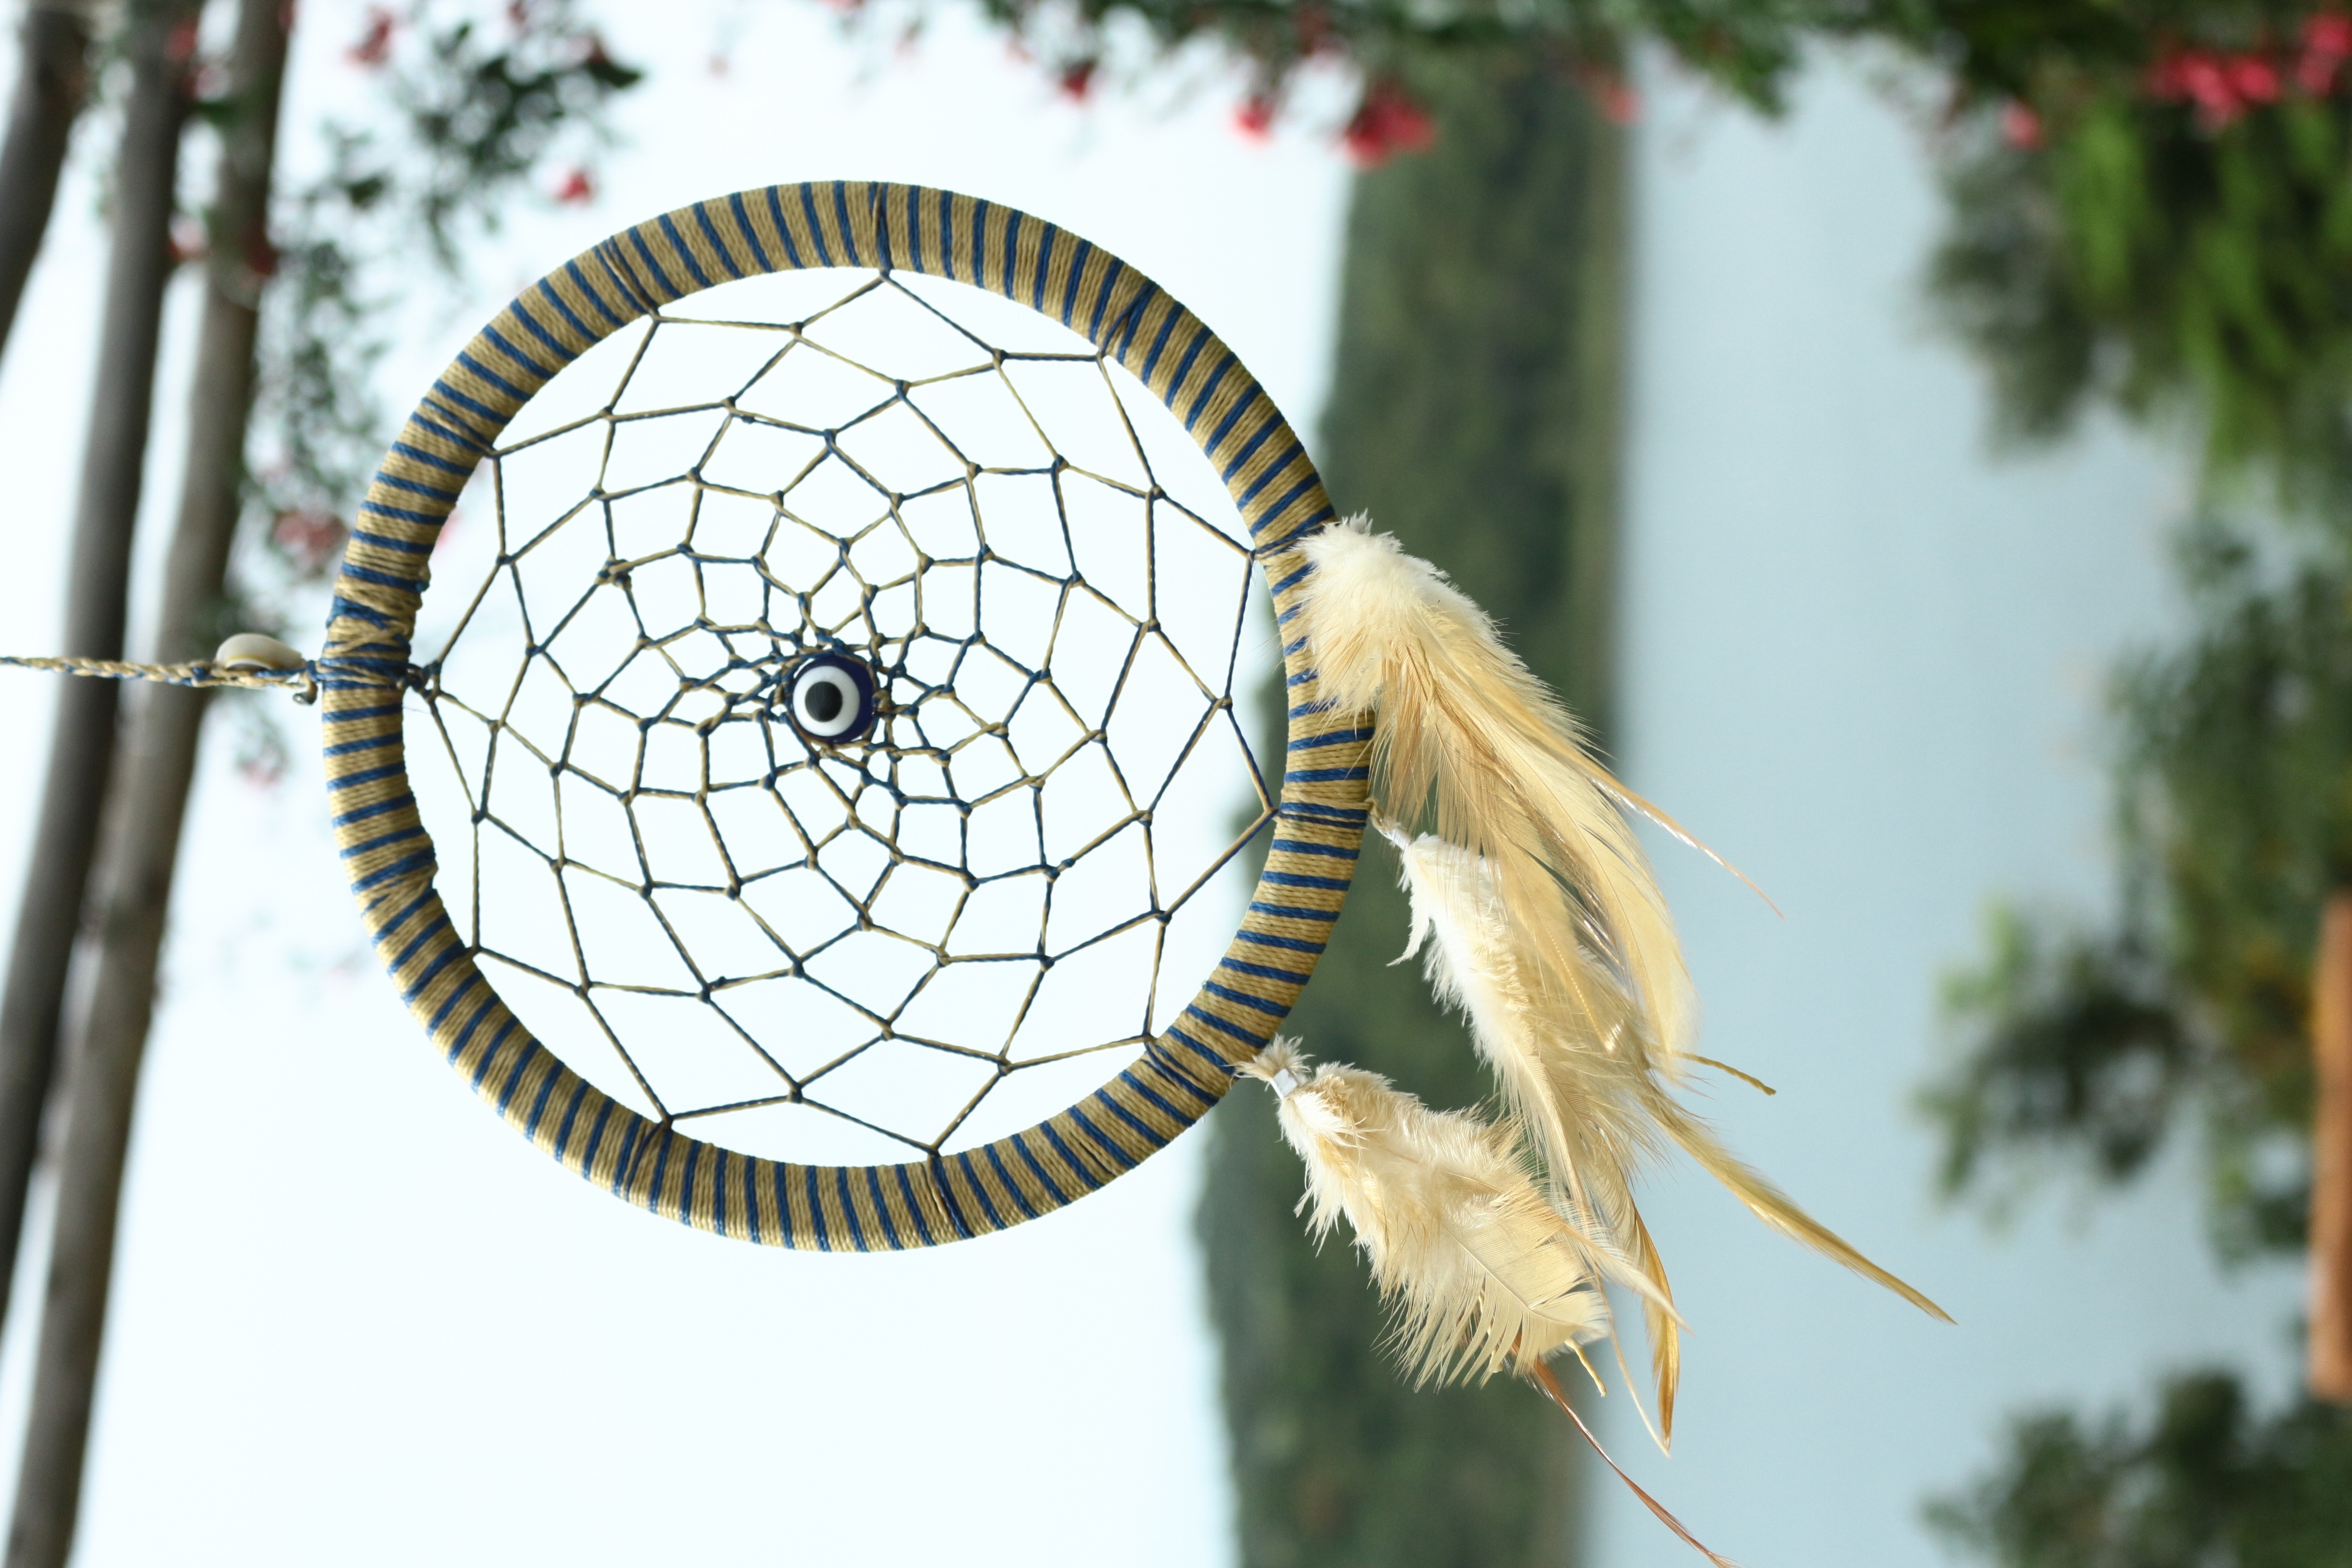
eye, circle, wheel, plant, fashion accessory, feather